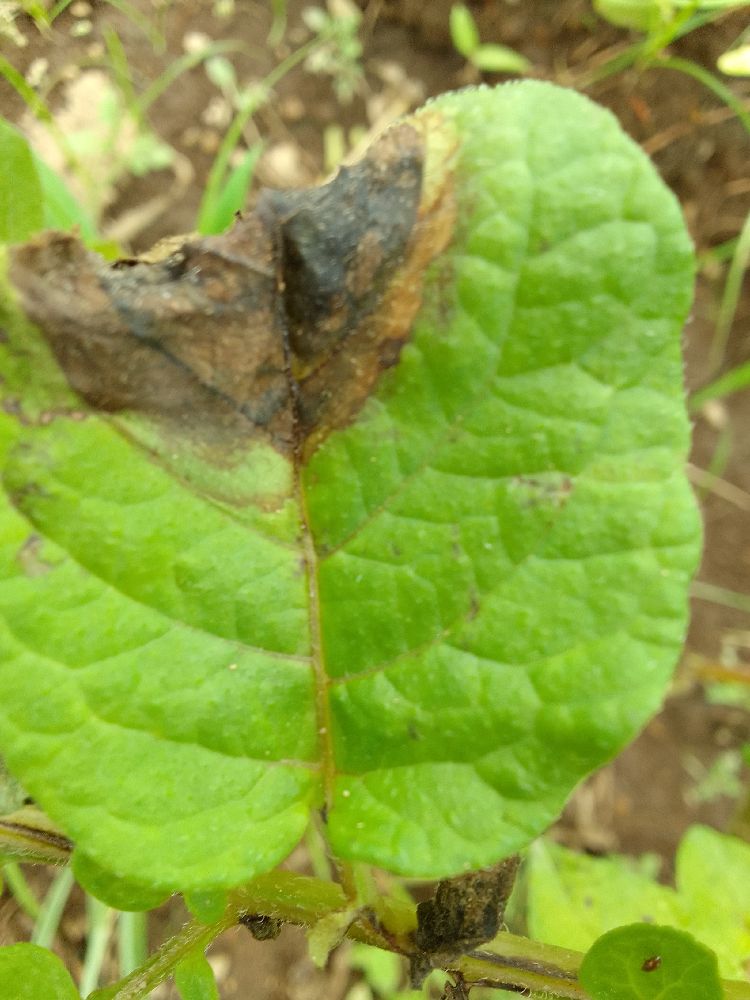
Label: Late blight